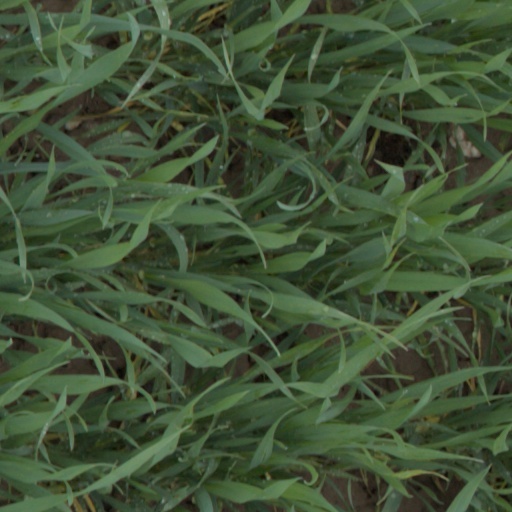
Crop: wheat